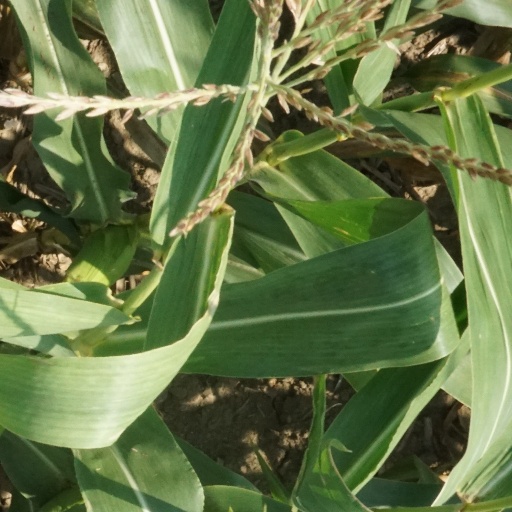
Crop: maize; corn